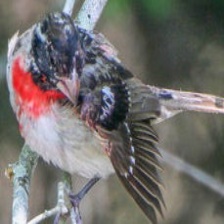
Species: ROSE BREASTED GROSBEAK
Scientific name: PHEUCTICUS LUDOVICIANUS